Georg von Dollmann

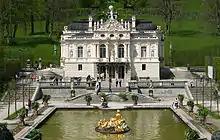
Linderhof Palace, built 1874–1879

Georg von Dollmann (1830–1895) was a German architect and Bavarian government building officer.